Albanian literature

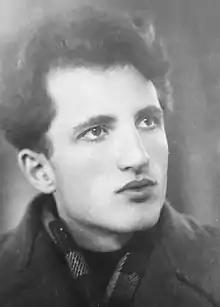
Dritëro Agolli

In the political and cultural context of Communist Albania, writers could choose either complete obedience and service to the regime, compromise with clans in the Albanian Writers Union, or stop publishing their works. The later option led to the creation of the "literature of the drawers". Yet very few writers were able to hide their works due to the strict surveillance from the Communist authorities, and no one was able to circulate their works illegally, so samizdat were non-existent throughout the Communist period in Albania. Any writers deemed suspicious by the authorities were arrested, imprisoned, or executed, with or without trial.